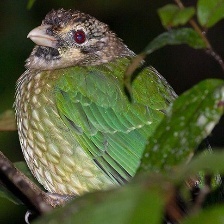
Species: SPOTTED CATBIRD
Scientific name: AILUROEDUS MACULOSUS